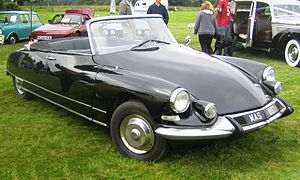
Citroën / Modeller
Citroën DS, 1974
Citroën er et fransk bilmærke og en del af PSA Peugeot Citroën-koncernen. Virksomheden har hovedsæde i Saint-Ouen i Seine-Saint-Denis i Frankrig.